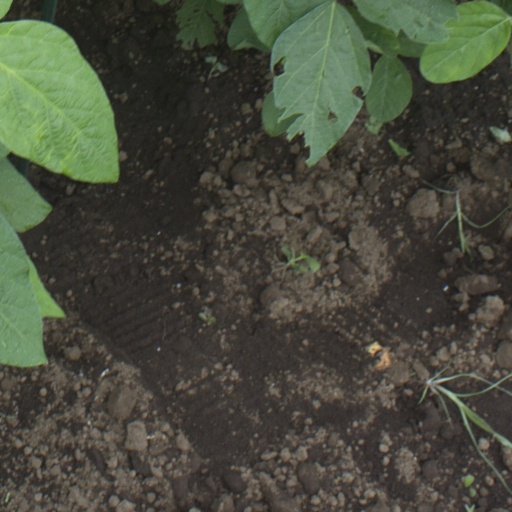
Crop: soybean